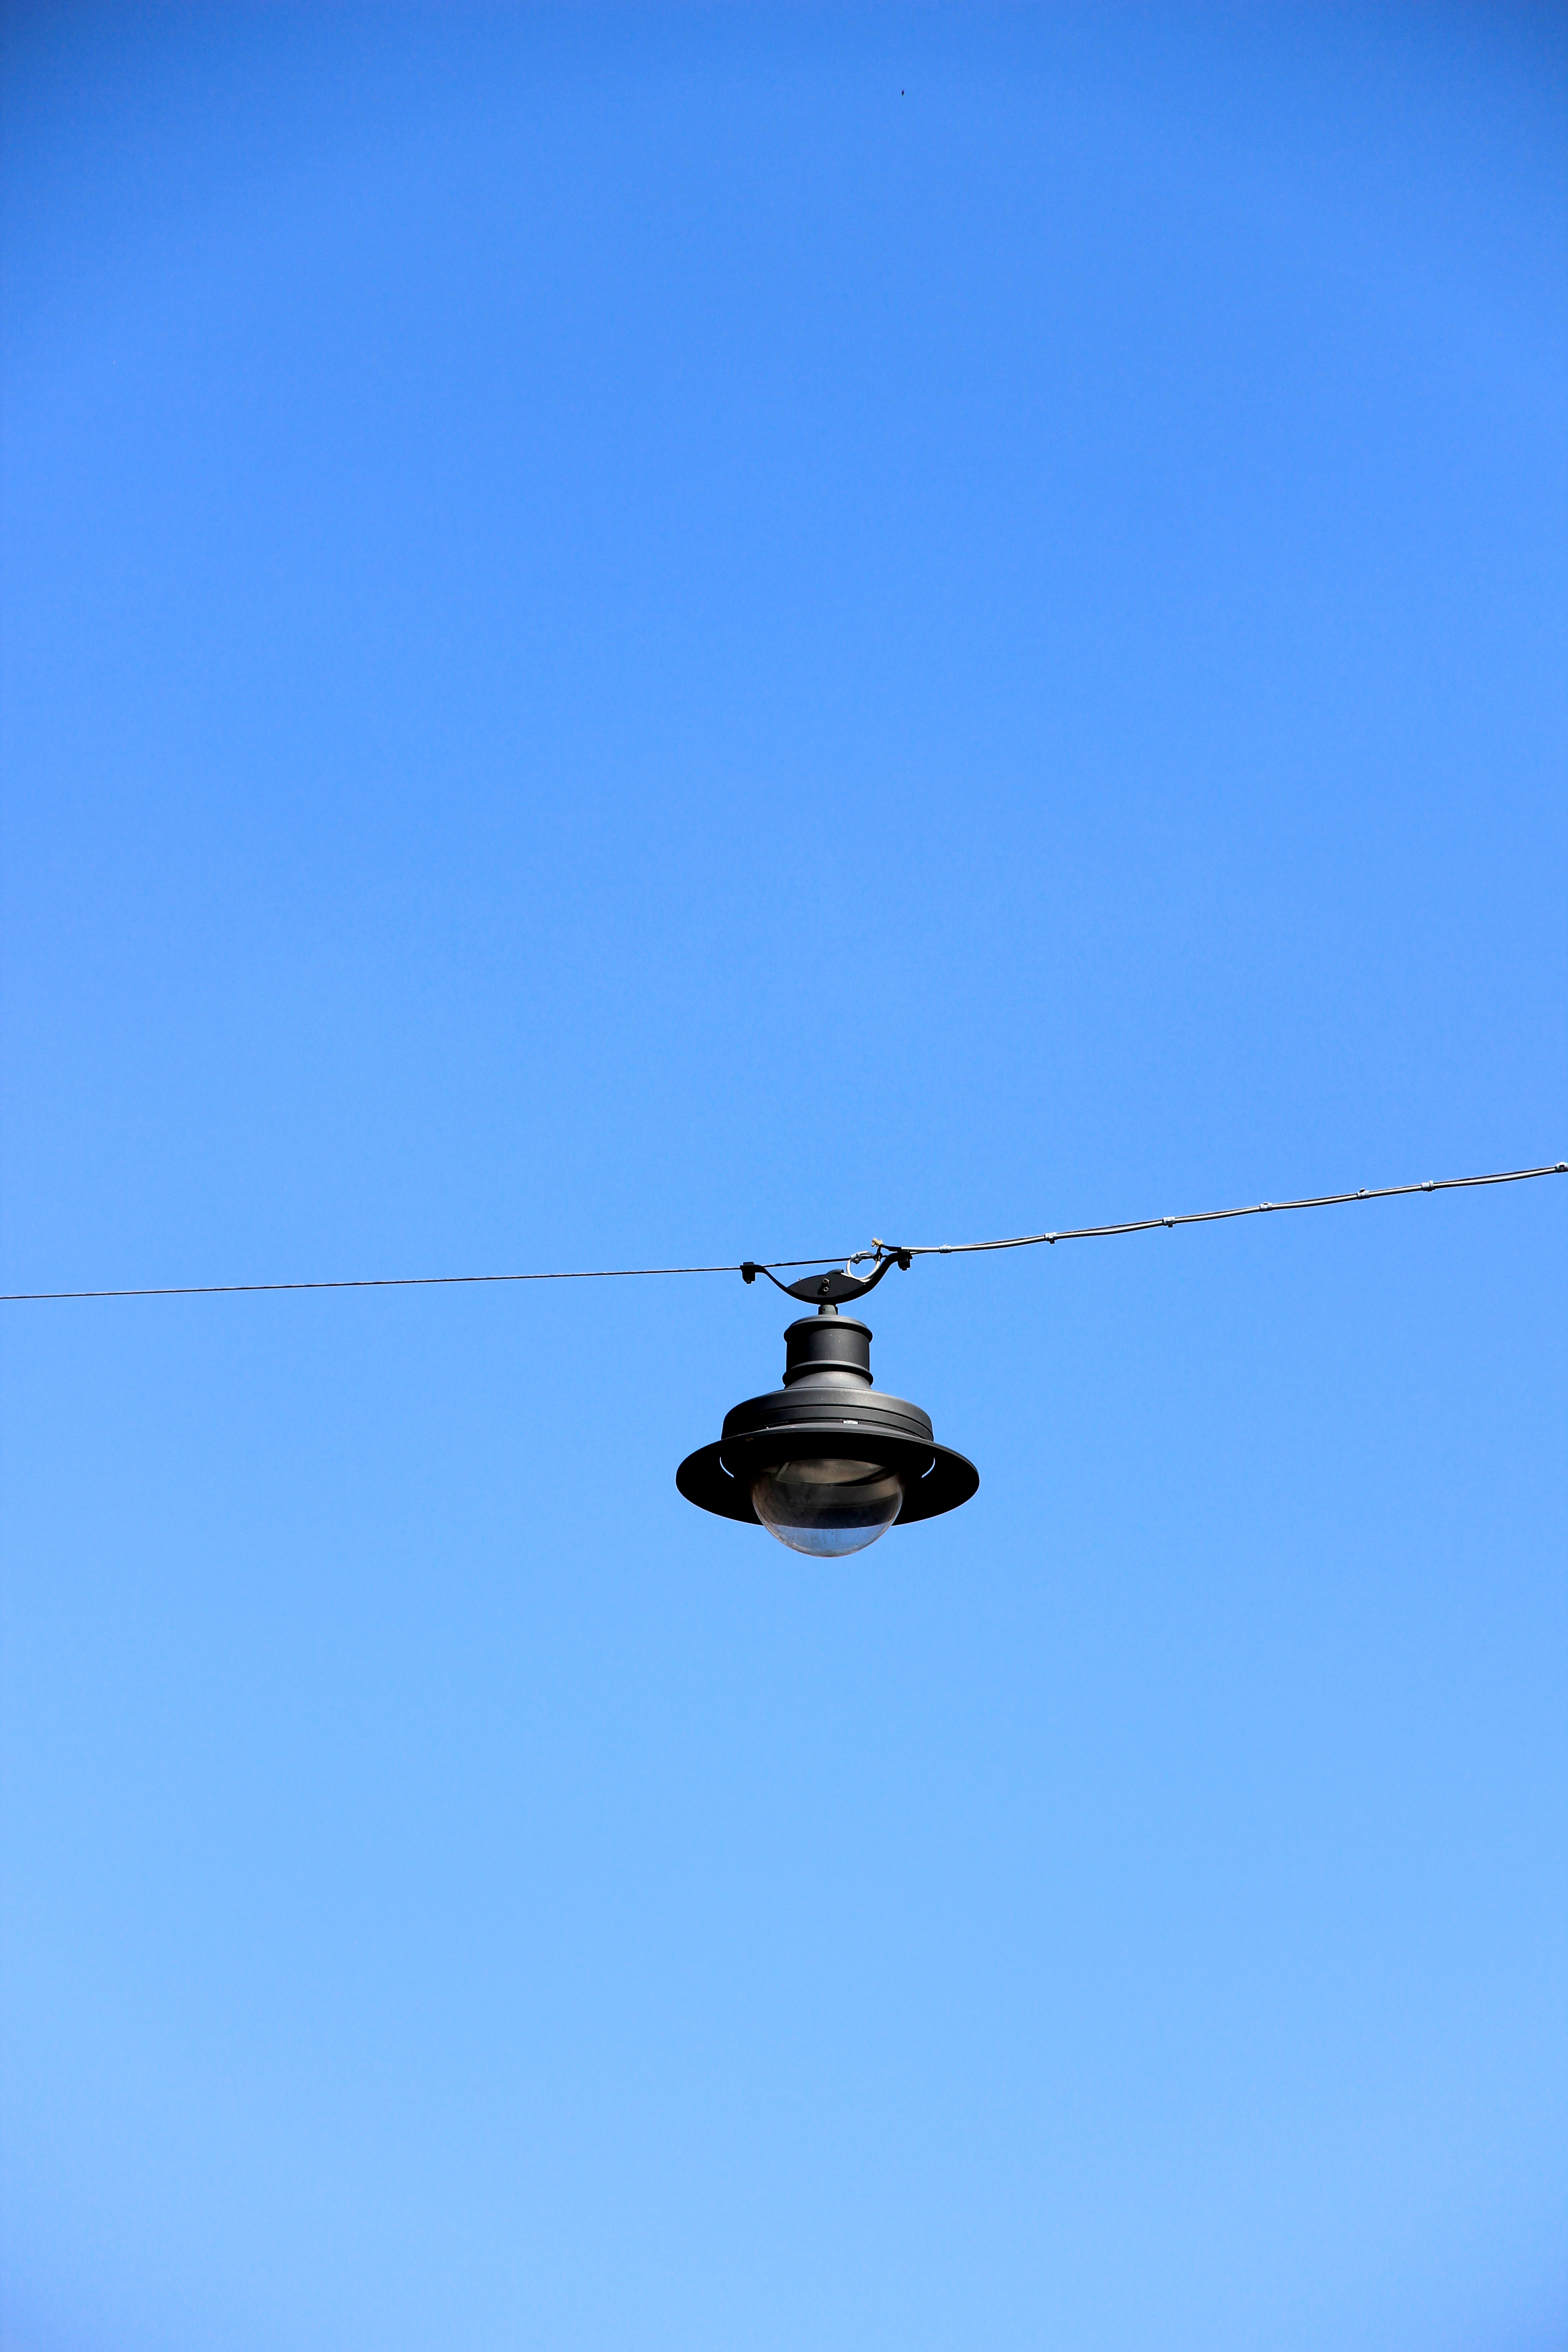
wing, sky, aircraft, lantern, vehicle, aviation, flight, blue, lamp, helicopter, lighting, street lamp, rotorcraft, hanging lamp, historic street lighting, atmosphere of earth, helicopter rotor